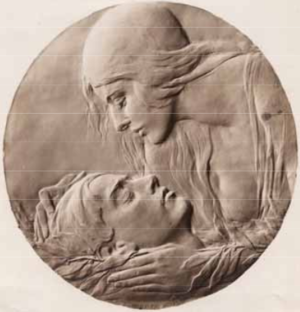
Les femmes pendant la Première Guerre mondiale ont connu une mobilisation sans précédent. La plupart d'entre elles ont remplacé les hommes enrôlés dans l'armée en occupant des emplois civils ou dans des usines de fabrication de munitions. Plusieurs centaines de milliers ont servi dans les différentes armées dans des fonctions de soutien, par exemple en tant qu'infirmières. Certaines, en Russie par exemple, ont participé aux combats. D'autres encore sont restées inconditionnellement pacifistes.
Dorothea "Dora" Adela Ohlfsen-Bagge est une peintre, sculptrice et médailleure australienne. Elle travaille en Australie, en Espagne, en Allemagne, en Russie et en Italie et crée des médailles pour des personnalités parmi lesquelles David Lloyd George, H.H. Asquith, Mussolini et le Mémorial de guerre de Formia en Italie. Elle crée également une médaille pour célébrer les débuts de l'ANZAC en 1916. Elle et son partenaire de toujours sont tués par une inhalation de gaz accidentelle dans leur studio de Rome en 1948.
Le corps d'armée australien et néo-zélandais était à l'origine un corps d'armée formé de troupes australiennes et néo-zélandaises destiné à affronter les Turcs pendant la Première Guerre mondiale, lors de la bataille des Dardanelles. Ensuite, l’ANZAC a désigné l'ensemble du corps expéditionnaire qui s'est illustré sur le front de l'Ouest en France et en Belgique, ainsi qu’au Moyen-Orient.